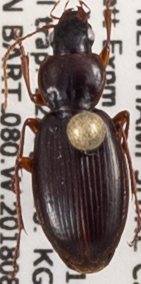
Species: Synuchus impunctatus
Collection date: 2018-08-22
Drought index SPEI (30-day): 0.518
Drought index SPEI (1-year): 0.17
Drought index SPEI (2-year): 0.526